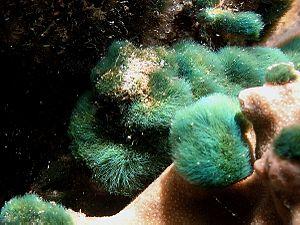
L'algue Chlorodesmis fastigiata à la Réunion.
L'île de La Réunion est un département d'outre-mer français situé dans le sud-ouest de l'océan Indien.
L'herbe à tortue est une espèce d'algue verte de la famille des Udoteaceae.